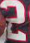
Number: 2